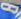
Number: 8